Oakley G. Kelly

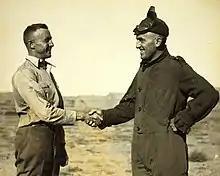

Oakley George Kelly (December 3, 1891 – June 5, 1966) was a record setting pilot for the United States Army Air Service.